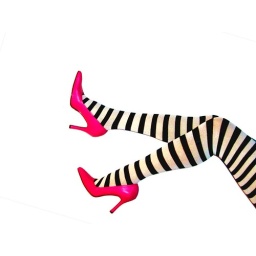
inspired by 'the wizard of oz', but i don't have any red shoes, so hot pink it is!